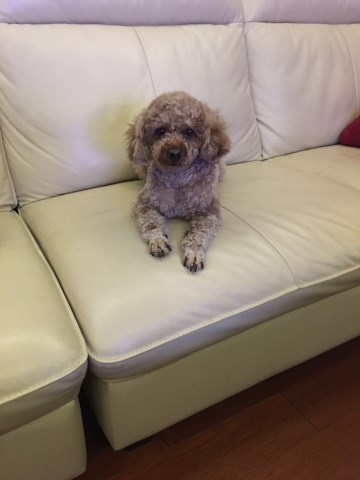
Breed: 2925-n000114-toy_poodle